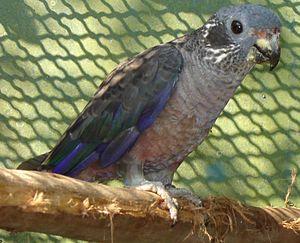
La Pione violette, est une espèce d'oiseaux de la famille des Psittacidae.